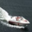
Label: ship